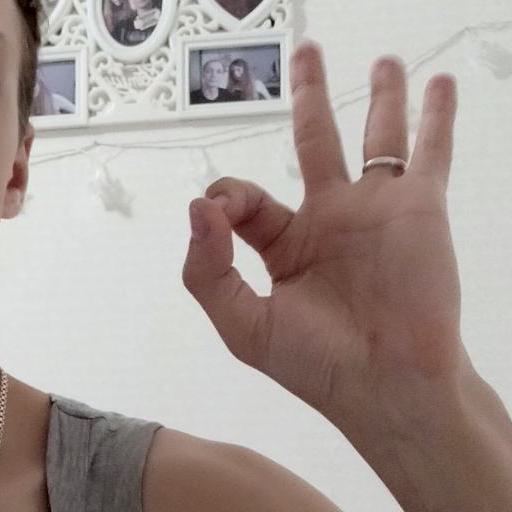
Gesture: ok